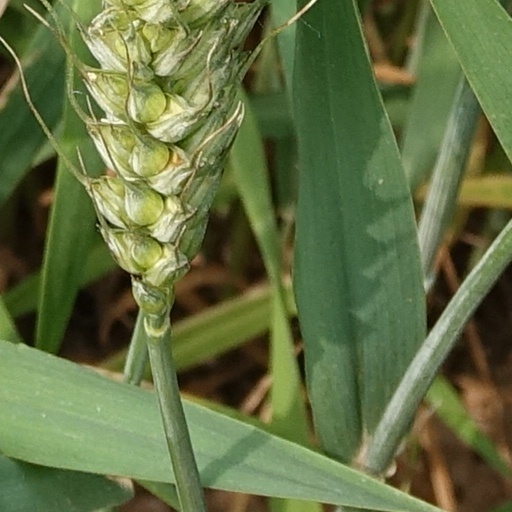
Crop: wheat